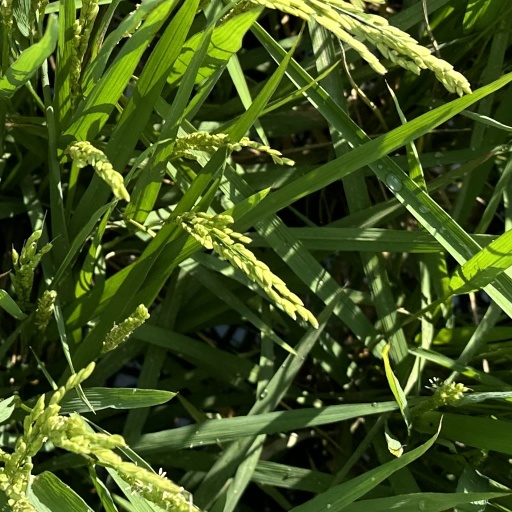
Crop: rice